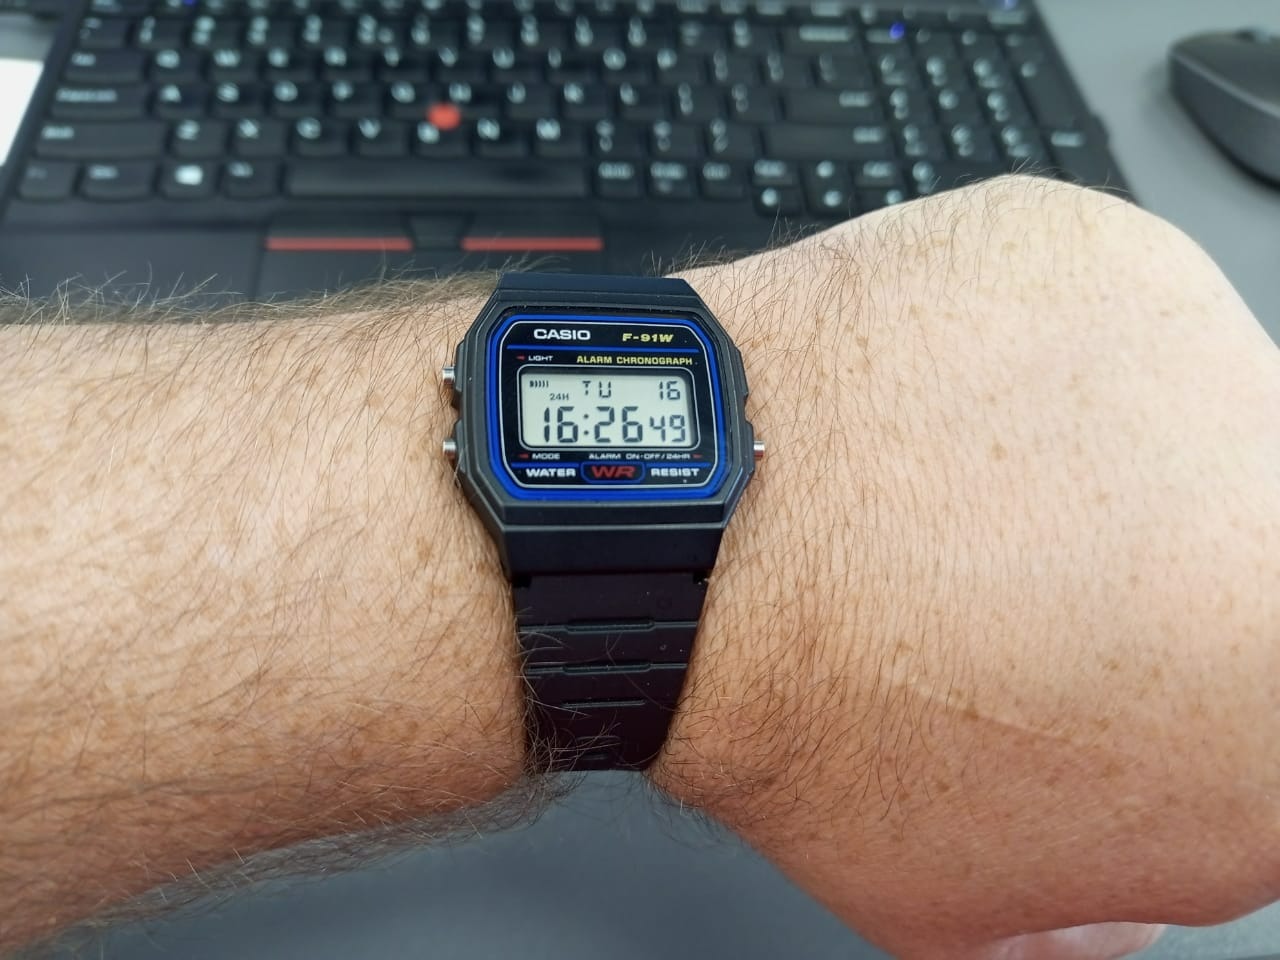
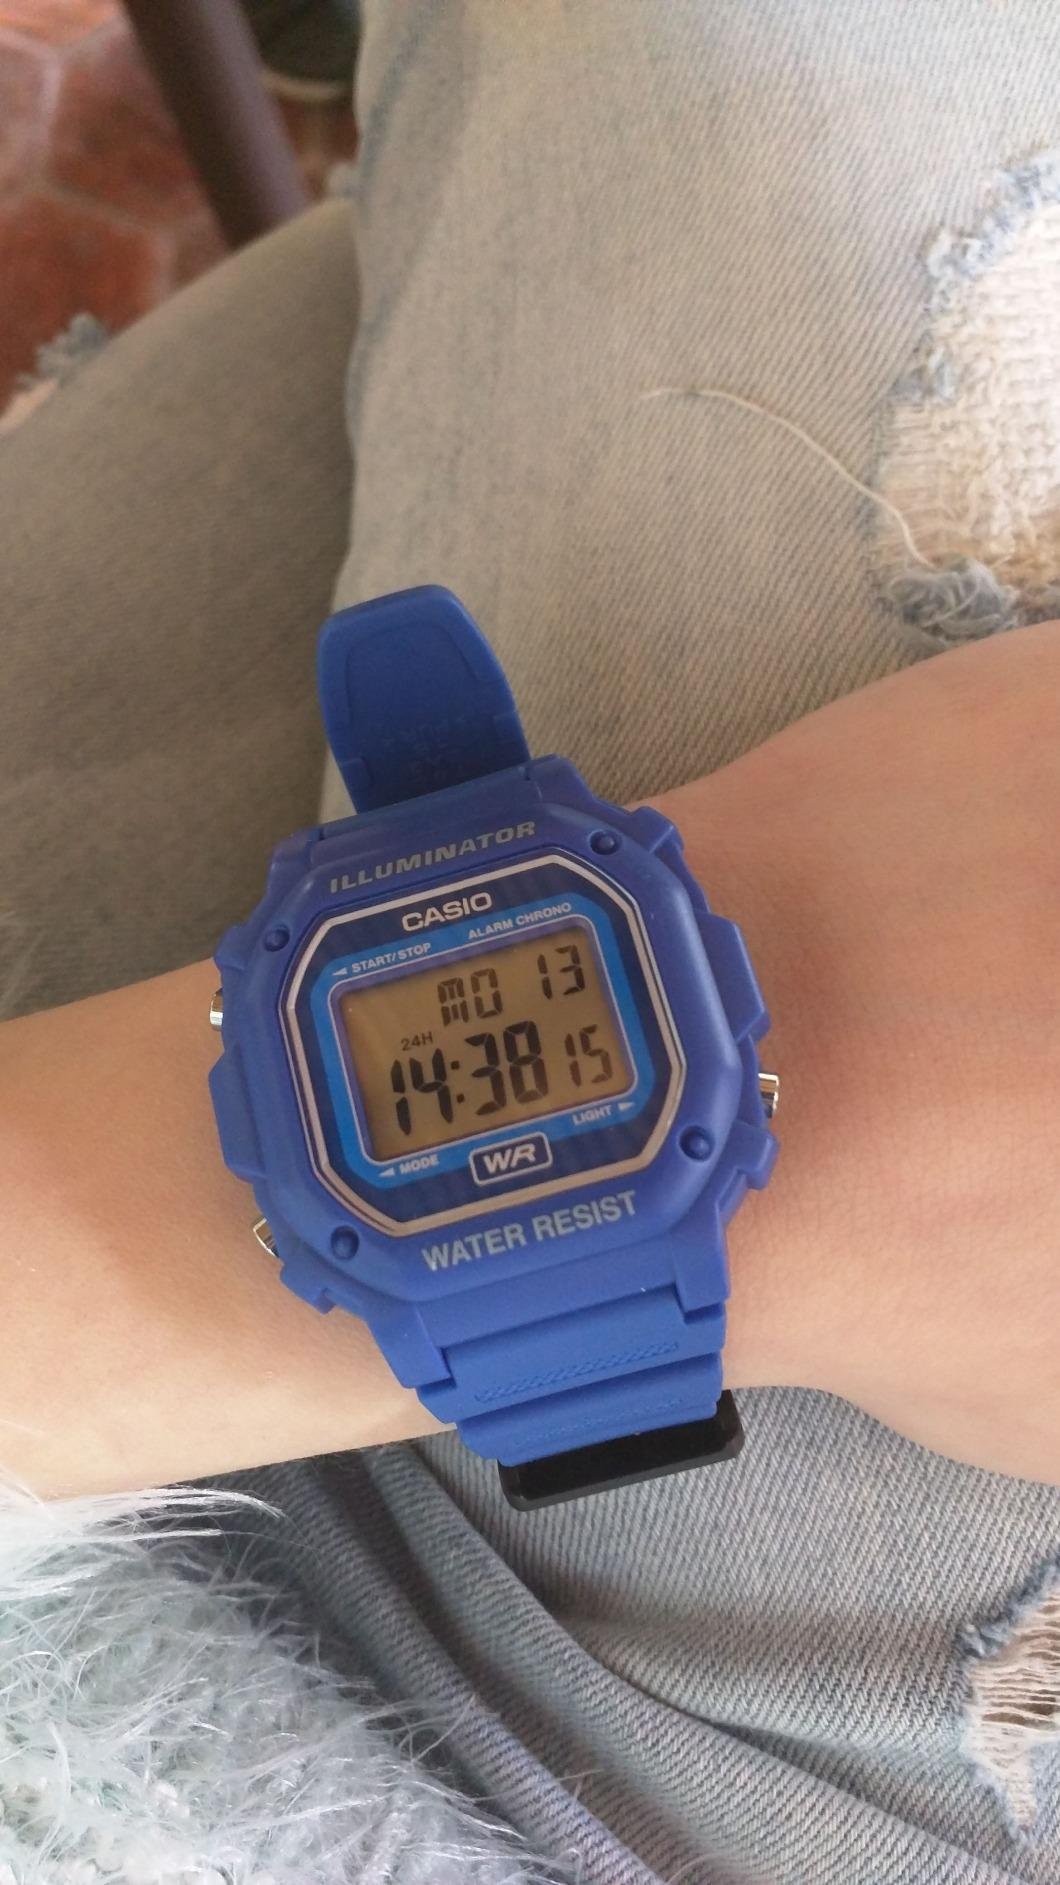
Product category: accessories_watch
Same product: no